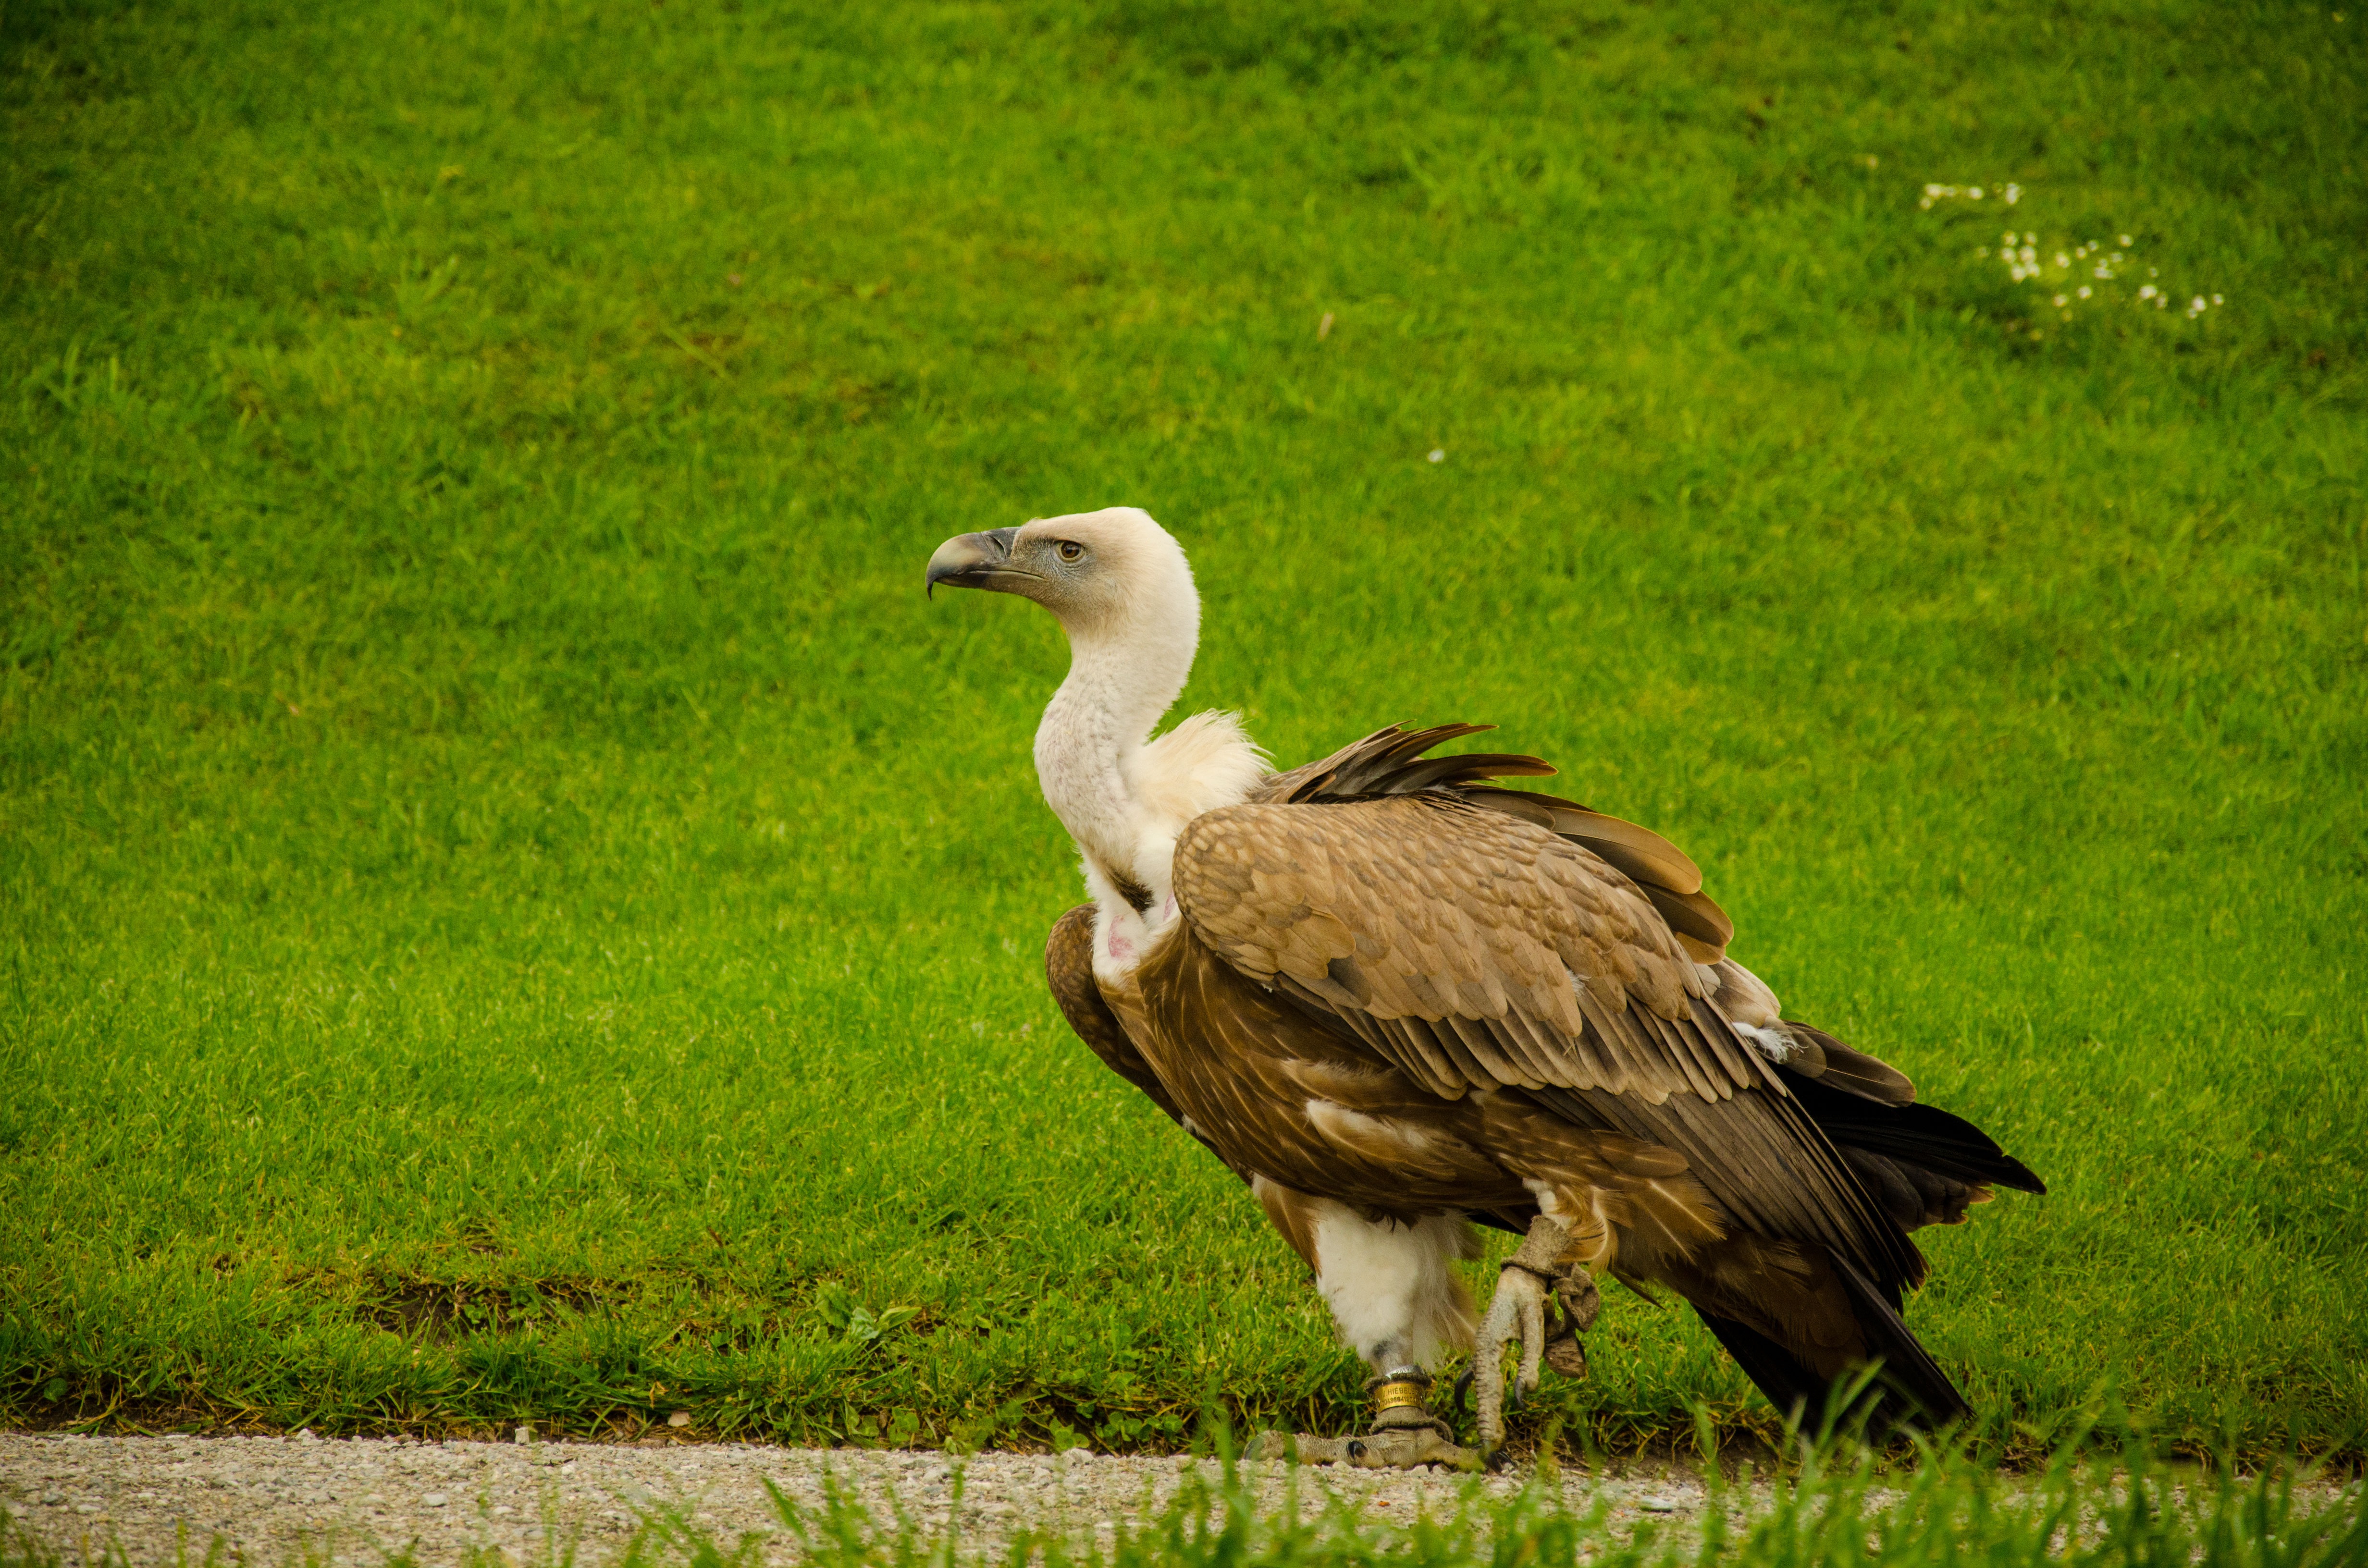
nature, bird, prairie, wildlife, beak, fauna, vertebrate, vulture, scavengers, big bird